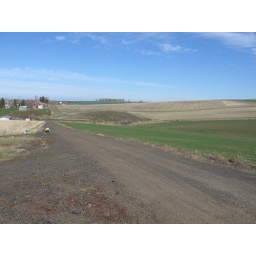
This is the road leading to the property. The trees on the hill in the distance are from Weston cemetery.